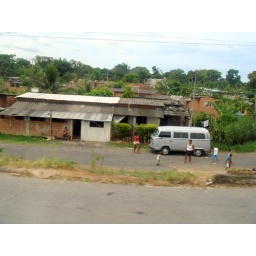
You're going home in the back of a silver VW van